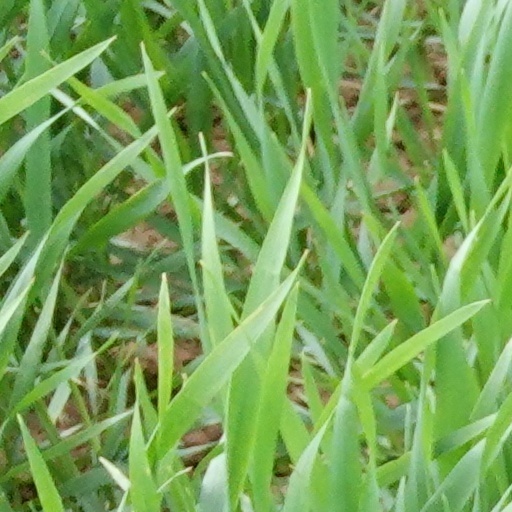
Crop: wheat